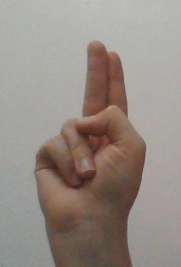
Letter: taa